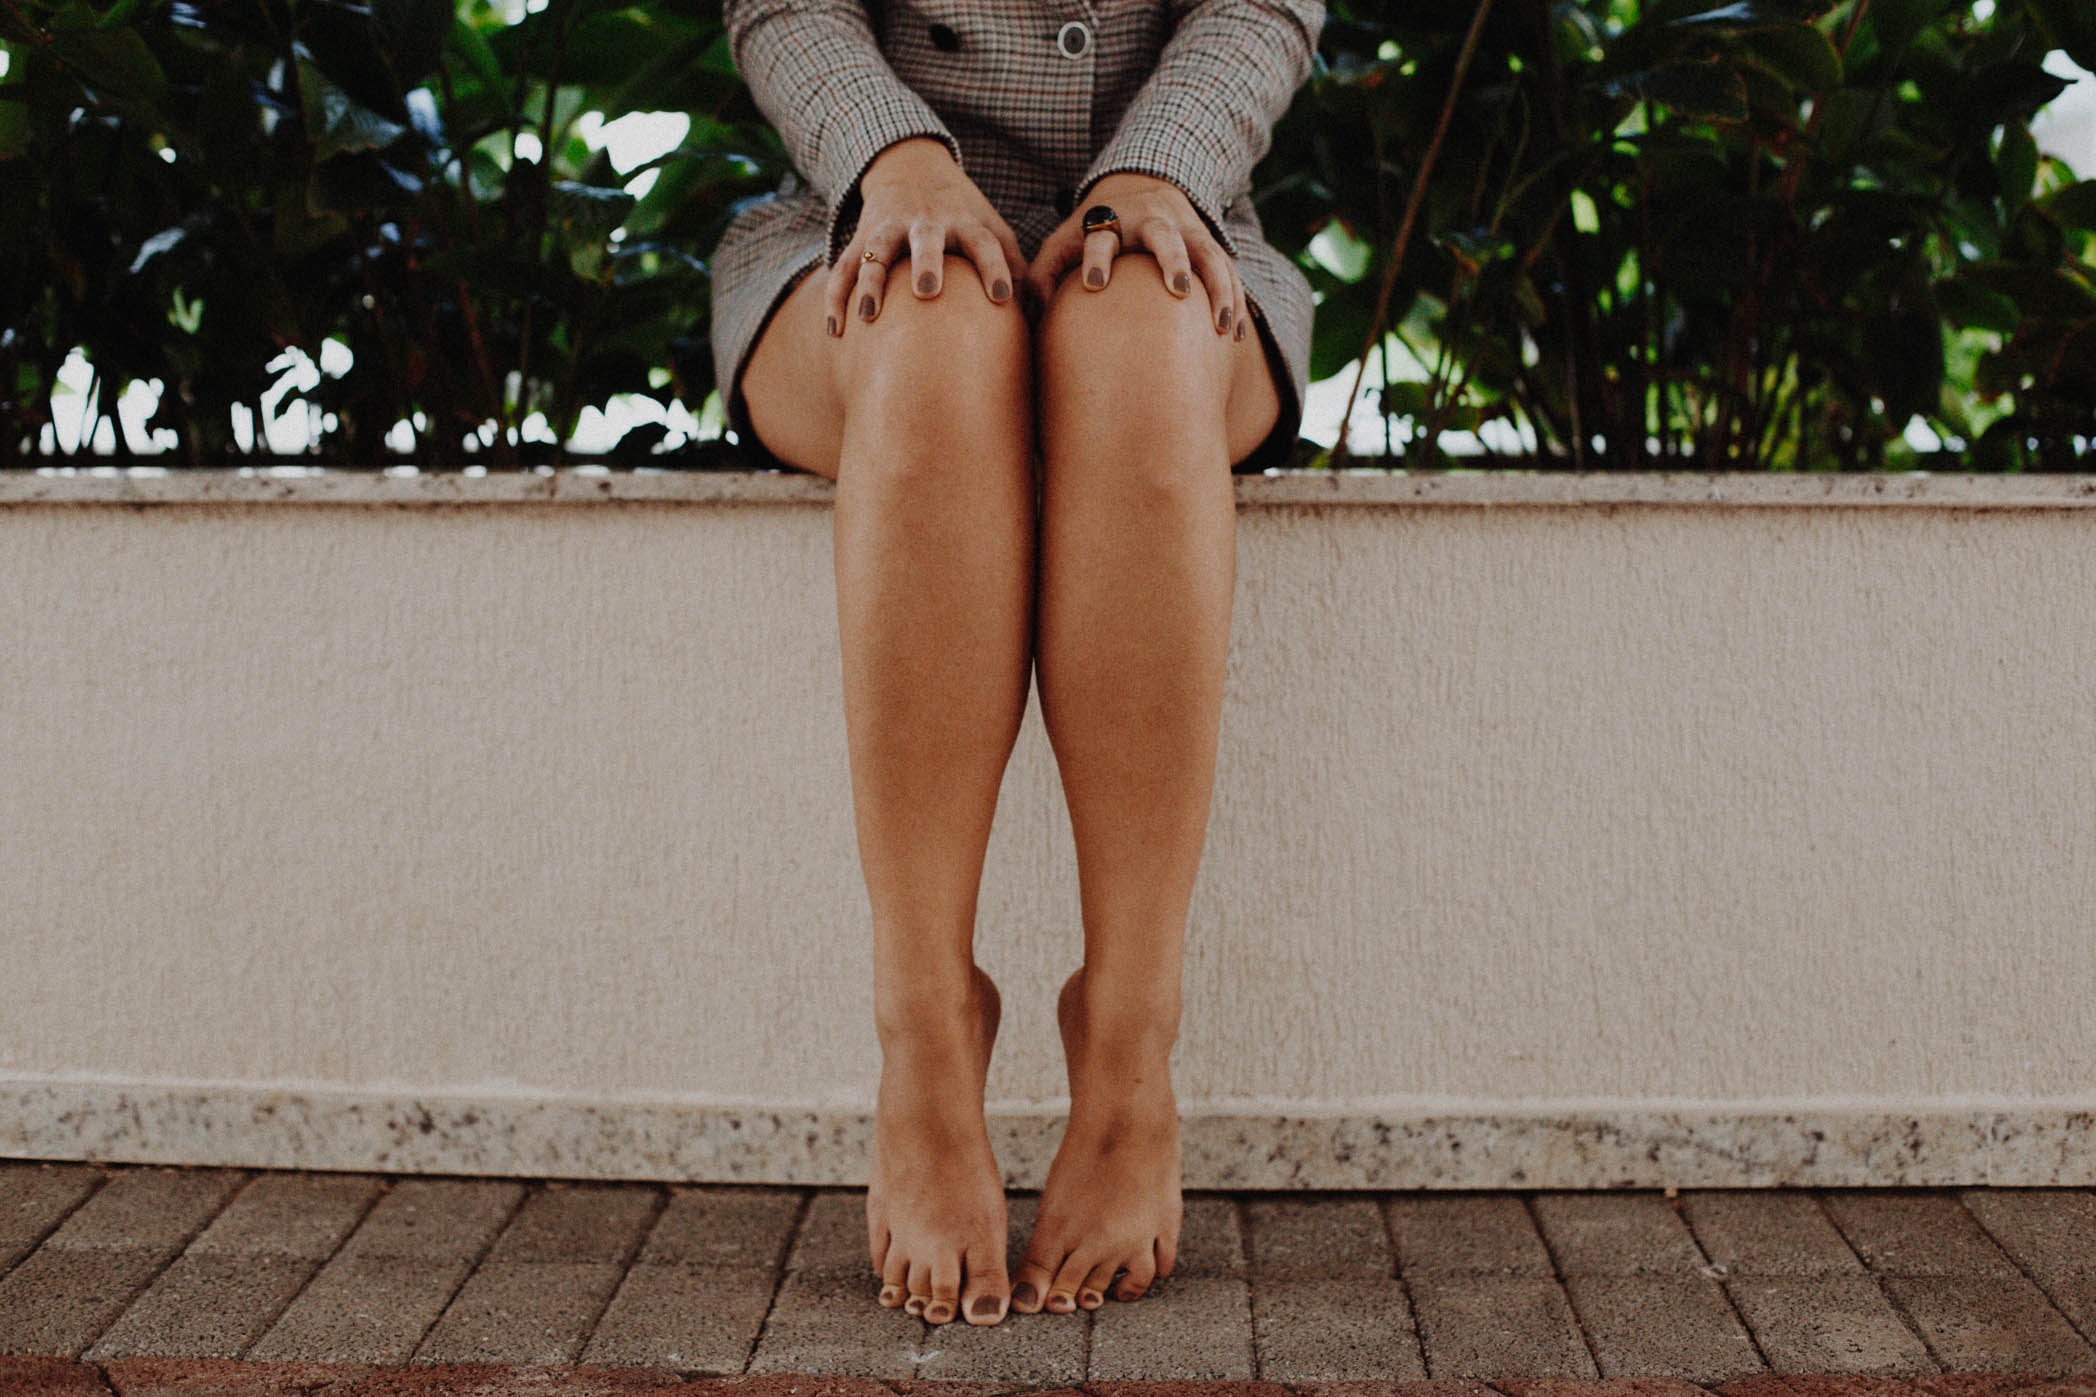
human leg, leg, photograph, clothing, thigh, beauty, fashion, grass, footwear, human body, joint, foot, summer, photography, shoe, sitting, photo shoot, knee, muscle, ankle, plant, model, shorts, symmetry, calf, beige, flesh